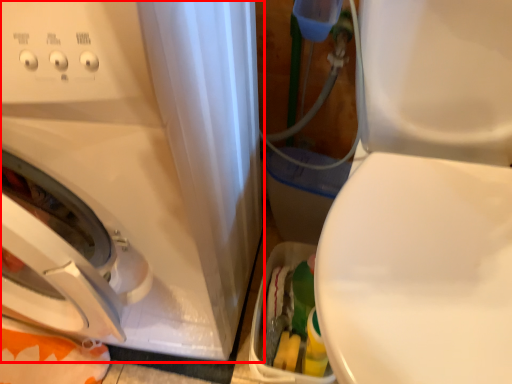
Question: Considering the relative positions of washing machine (annotated by the red box) and machine in the image provided, where is washing machine (annotated by the red box) located with respect to the staircase? Select from the following choices."
(A) left
(B) right
Answer: A